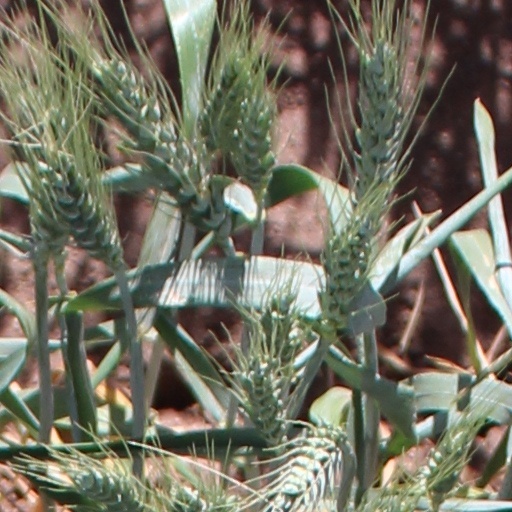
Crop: wheat